Killer Darts

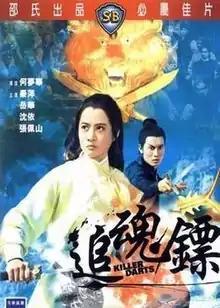
DVD cover art

Killer Darts is a 1968 Hong Kong "wuxia" film produced by the Shaw Brothers Studio and starring Yueh Hua and Chin Ping.